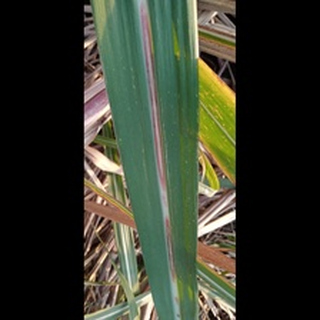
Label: sugarcane_red_rot